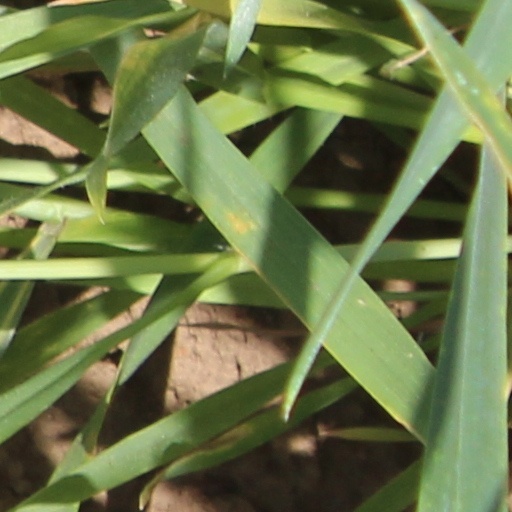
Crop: wheat